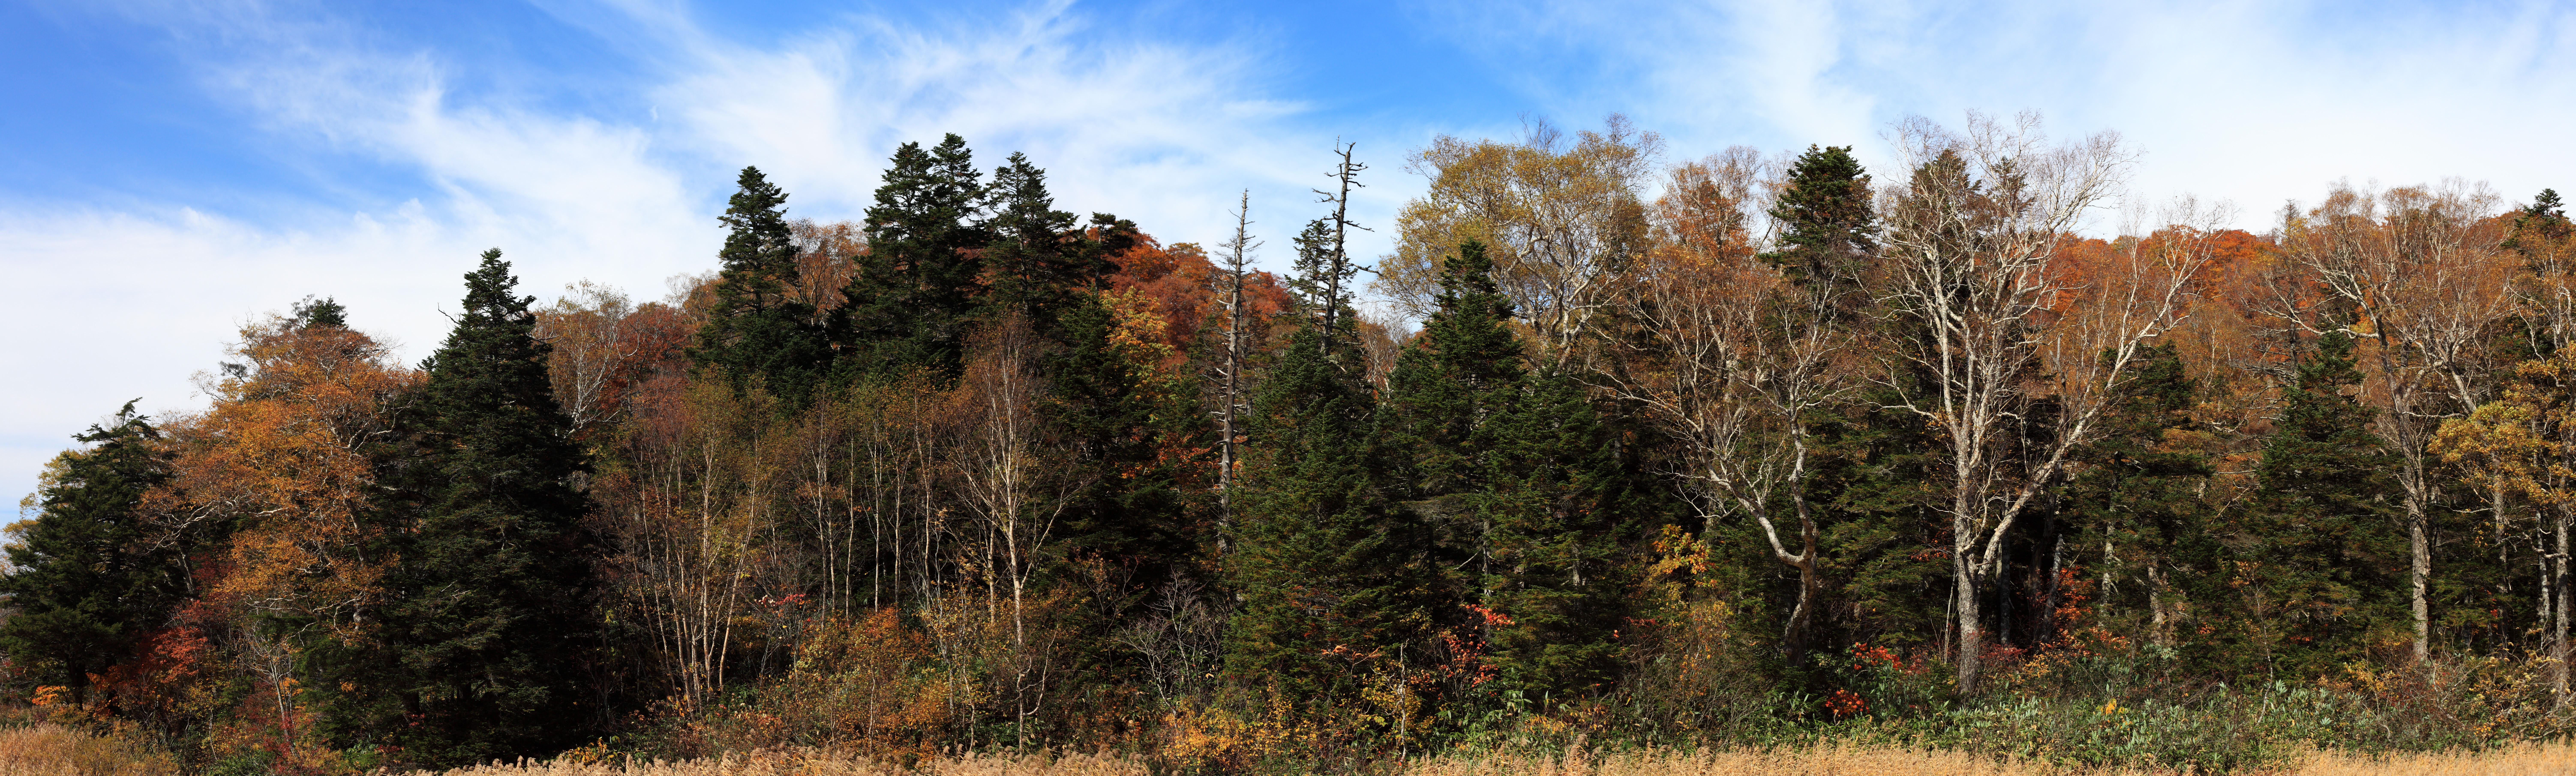
landscape, tree, forest, grass, wilderness, mountain, plant, trail, meadow, prairie, panorama, high, autumn, season, ridge, spruce, wetland, photomerge, 5d, hires, woodland, habitat, markii, larch, ecosystem, pano, hi, res, resolution, stitch, fukushima, oze, hinoemata, ozenationalpark, autumnalleaves, biome, natural environment, woody plant, temperate coniferous forest, land plant